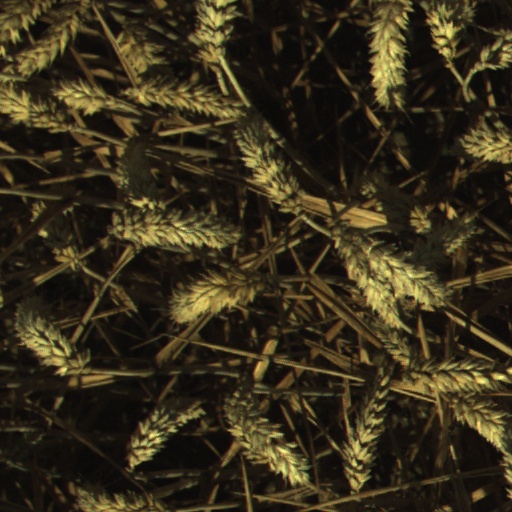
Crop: wheat